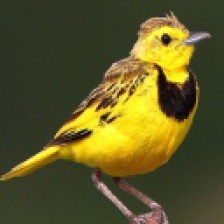
Species: GOLDEN PIPIT
Scientific name: TMETOTHYLACUS TENELLUS